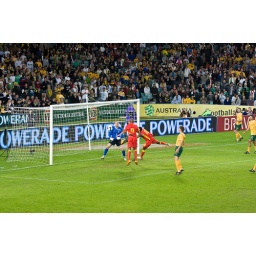
A near miss - the ball flies across the box untouched